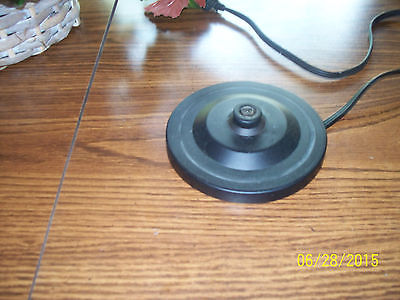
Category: kettle